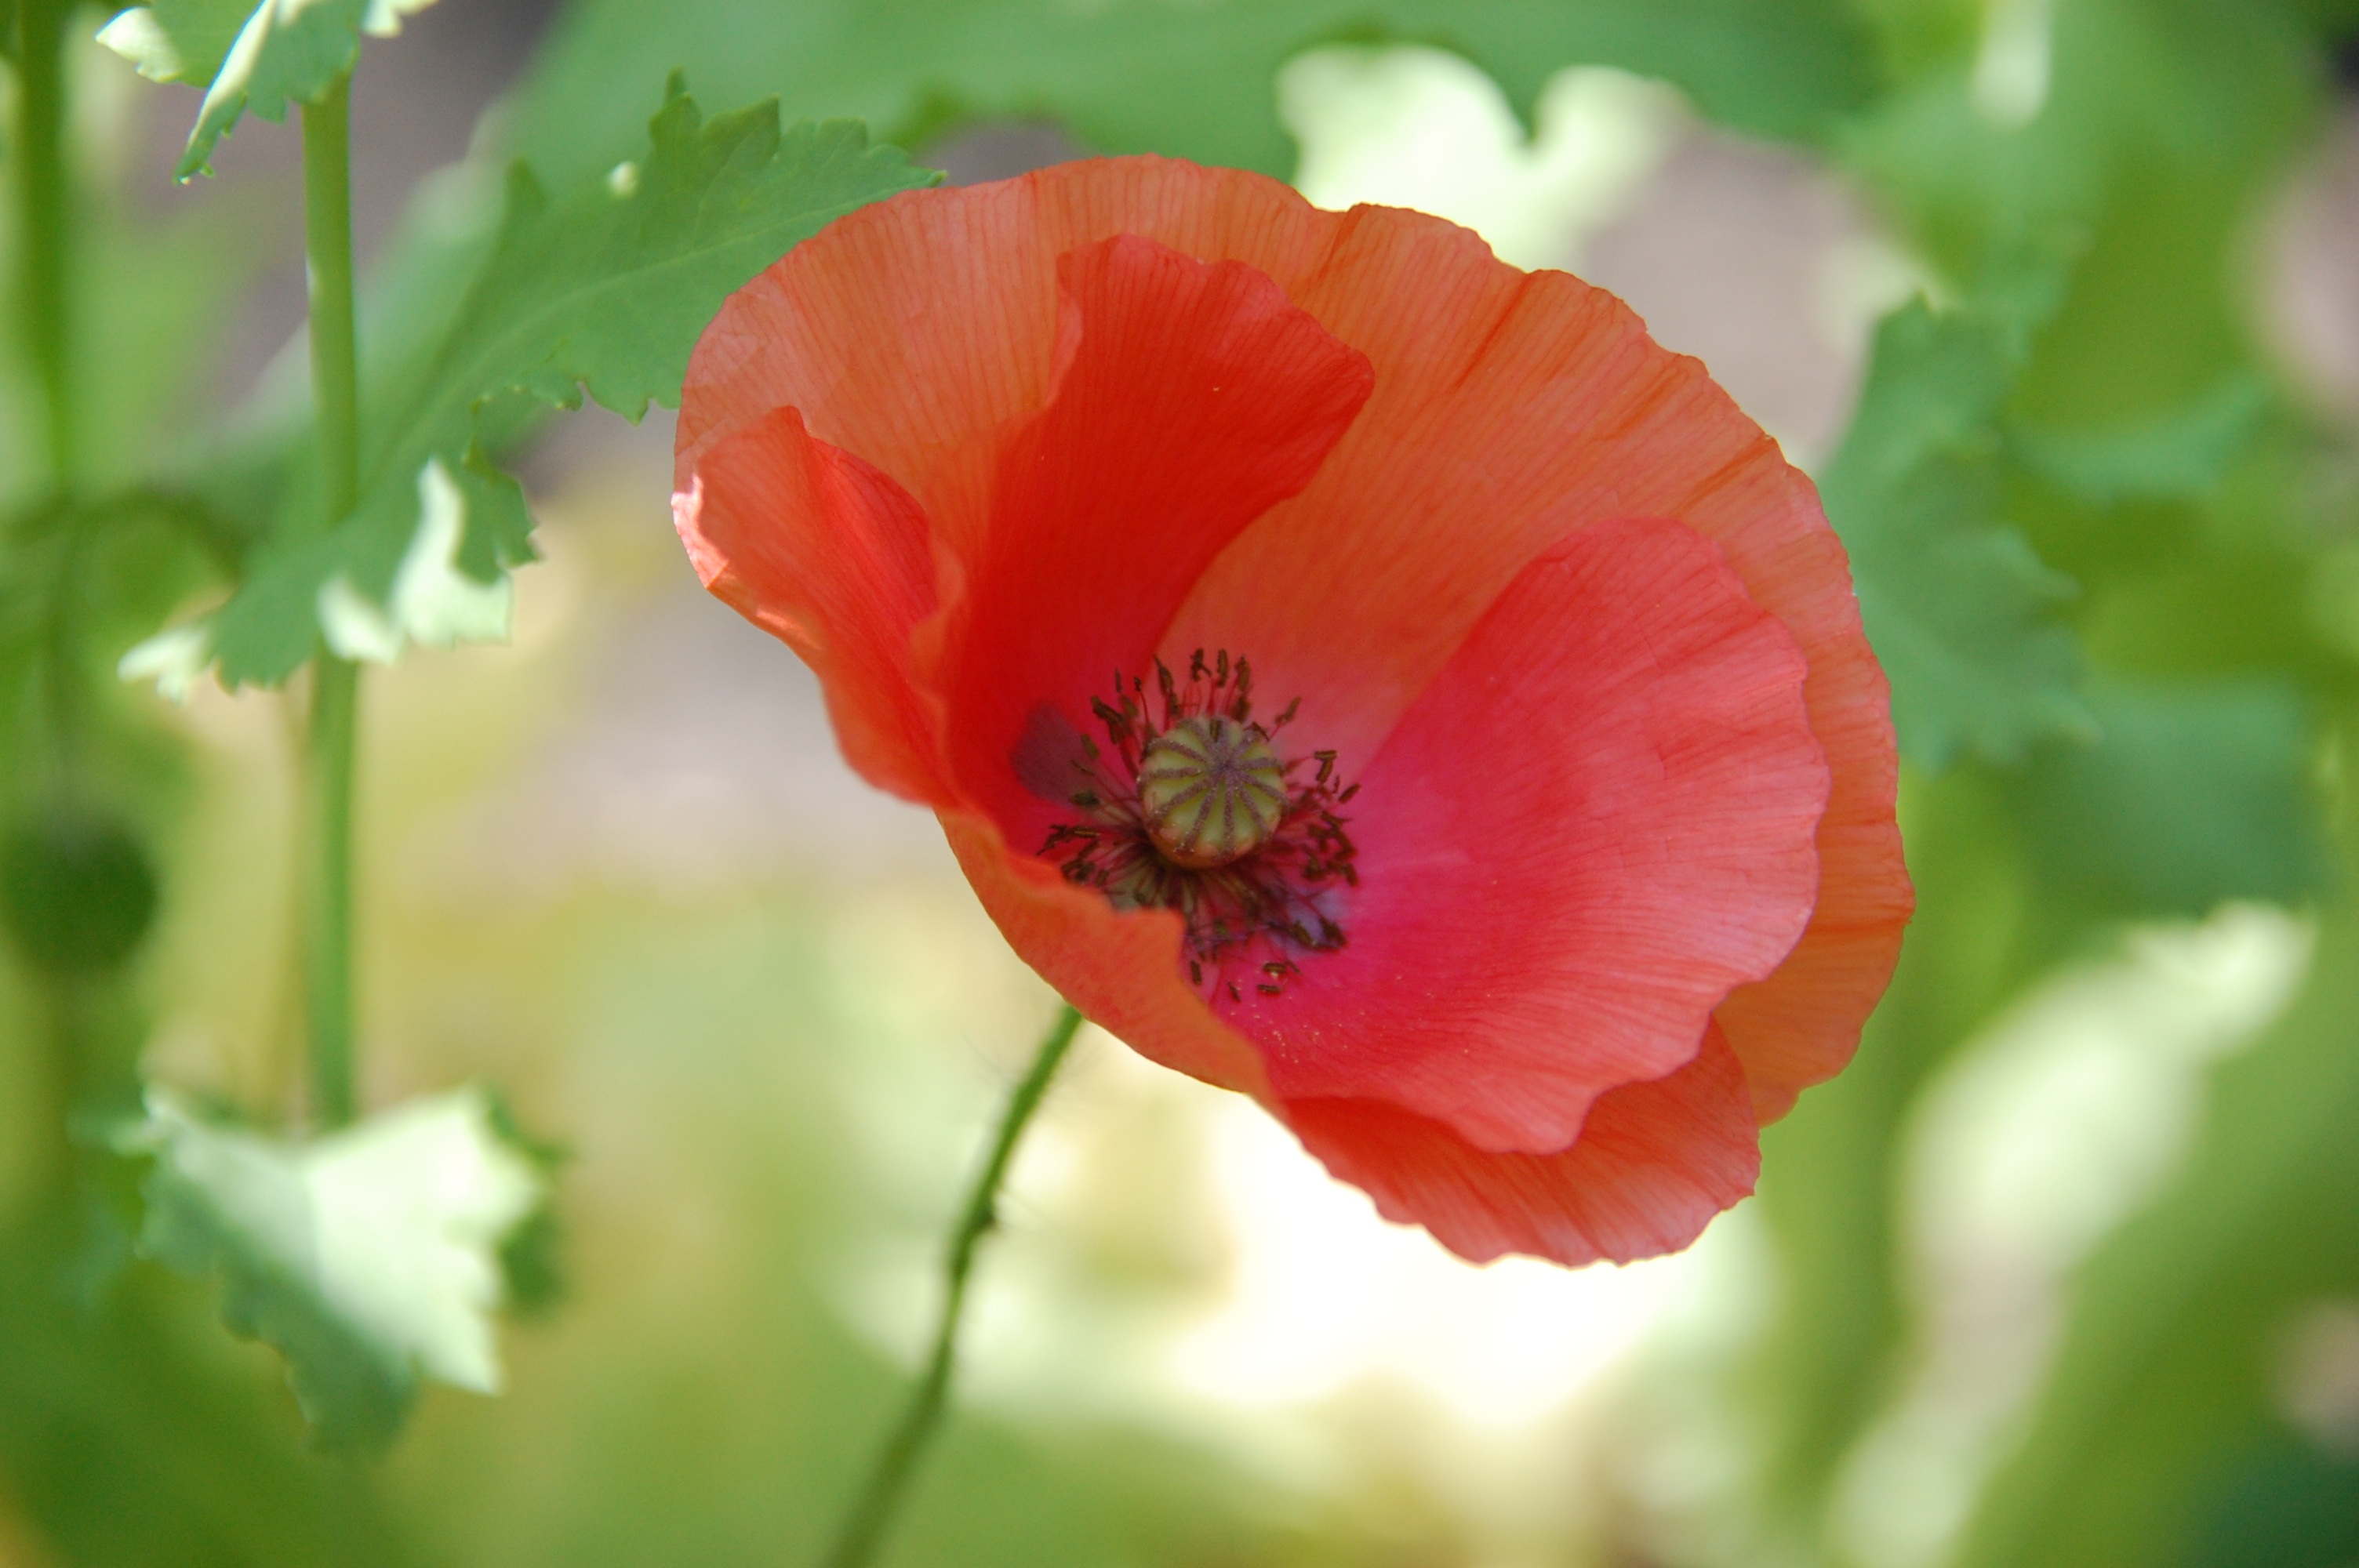
blossom, meadow, flower, petal, bloom, close, wildflower, red flower, poppy, coquelicot, flowering plant, flower blossom, annual plant, plant stem, poppy family